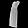
Label: Dress